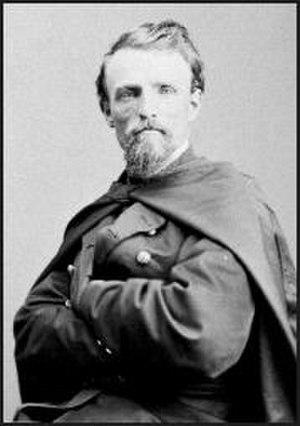
L'Indiana, un État du Midwest, joue un rôle important en soutenant l'Union pendant la guerre de Sécession. Malgré l'activité anti-guerre dans l'État, et les liens ancestraux du Indiana méridional avec le Sud, l'Indiana est un soutien solide de l'Union. L'Indiana contribue avec approximativement 210 000 soldats, marins et marines. Les soldats de l'Indiana servent lors de 308 engagements militaires pendant la guerre ; la majorité d'entre eux sur le théâtre occidental, entre le fleuve Mississippi et les Appalaches. Les morts consécutives à la guerre dans l'Indiana atteignent le chiffre de 25 028. Le gouvernement de l'État fournit des fonds pour acheter de l'équipement, de la nourriture, et du ravitaillement pour les troupes sur le terrain. L'Indiana, un État agraire riche étant au cinquième rang des États les plus peuplés de l'Union, est critique pour le succès du Nord en raison de sa situation géographique, sa population nombreuse, et sa production agricole.